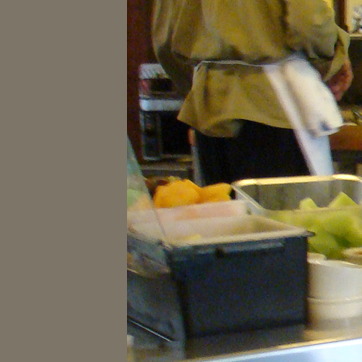
Material: food